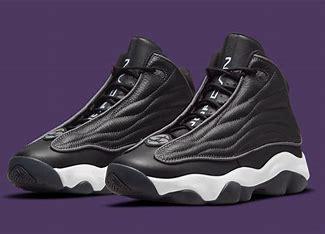
Brand: Jordan
Model: Pro Strong